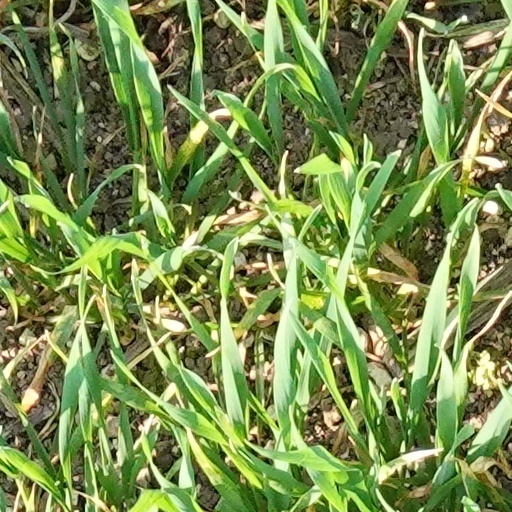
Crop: wheat